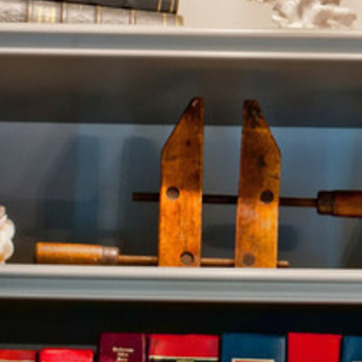
Material: wood